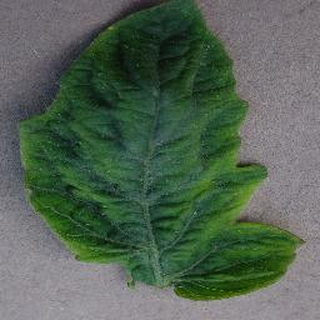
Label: tomato_yellow_leaf_curl_virus